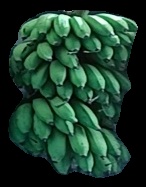
Variety: rasbale
Grade: grade2